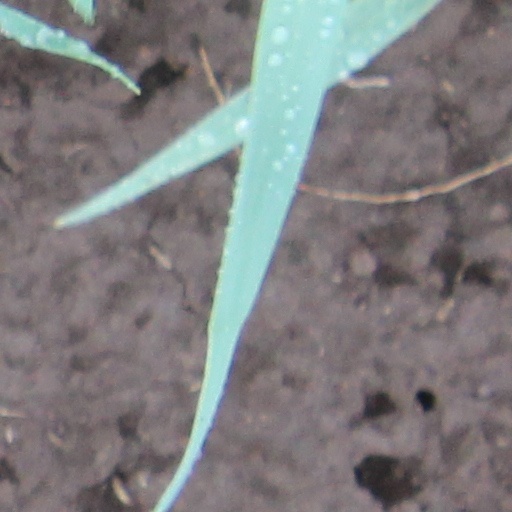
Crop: wheat